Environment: real
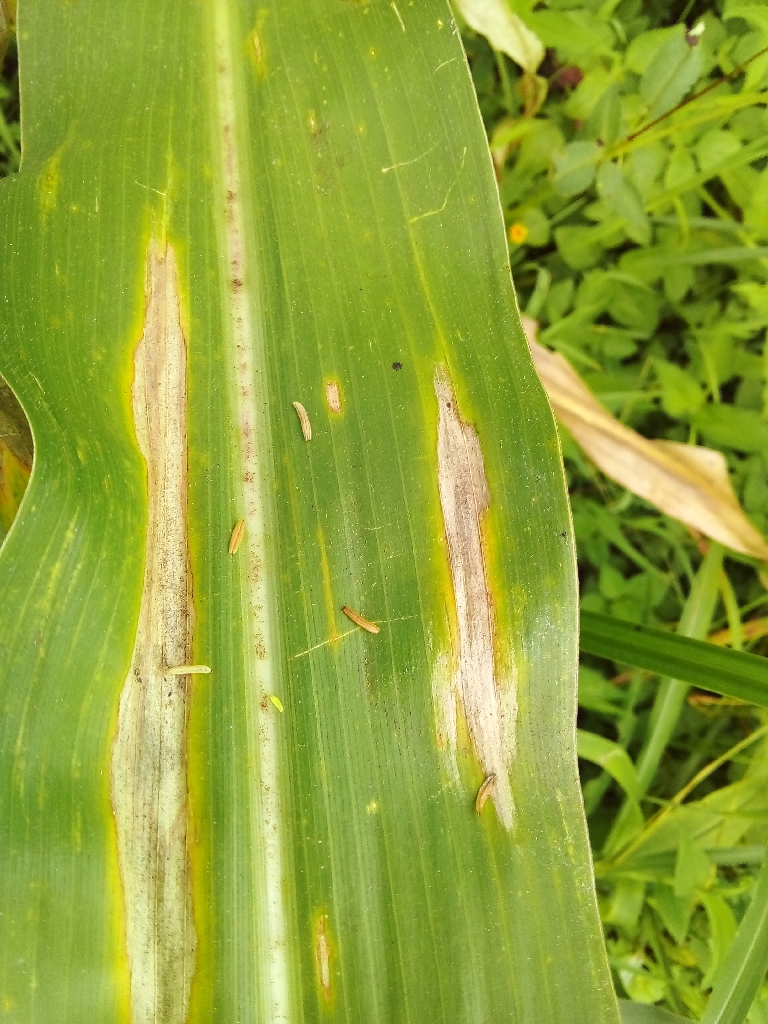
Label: northern_corn_leaf_blight